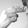
ASL letter: H